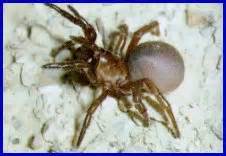
Label: ragno